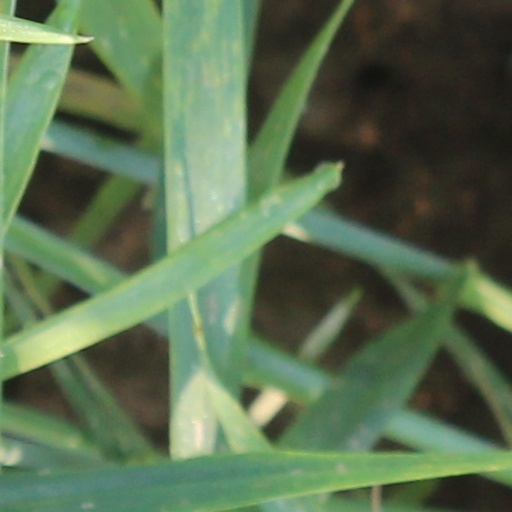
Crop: wheat